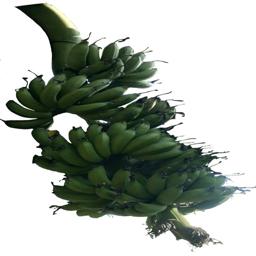
Label: MALBHOG FRUIT